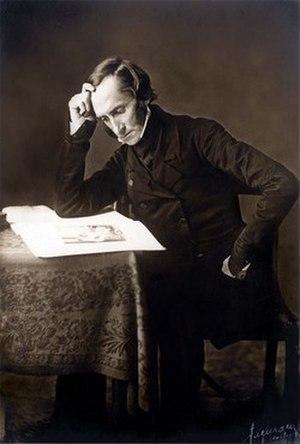
David Abeel est un explorateur, missionnaire et médecin américain.